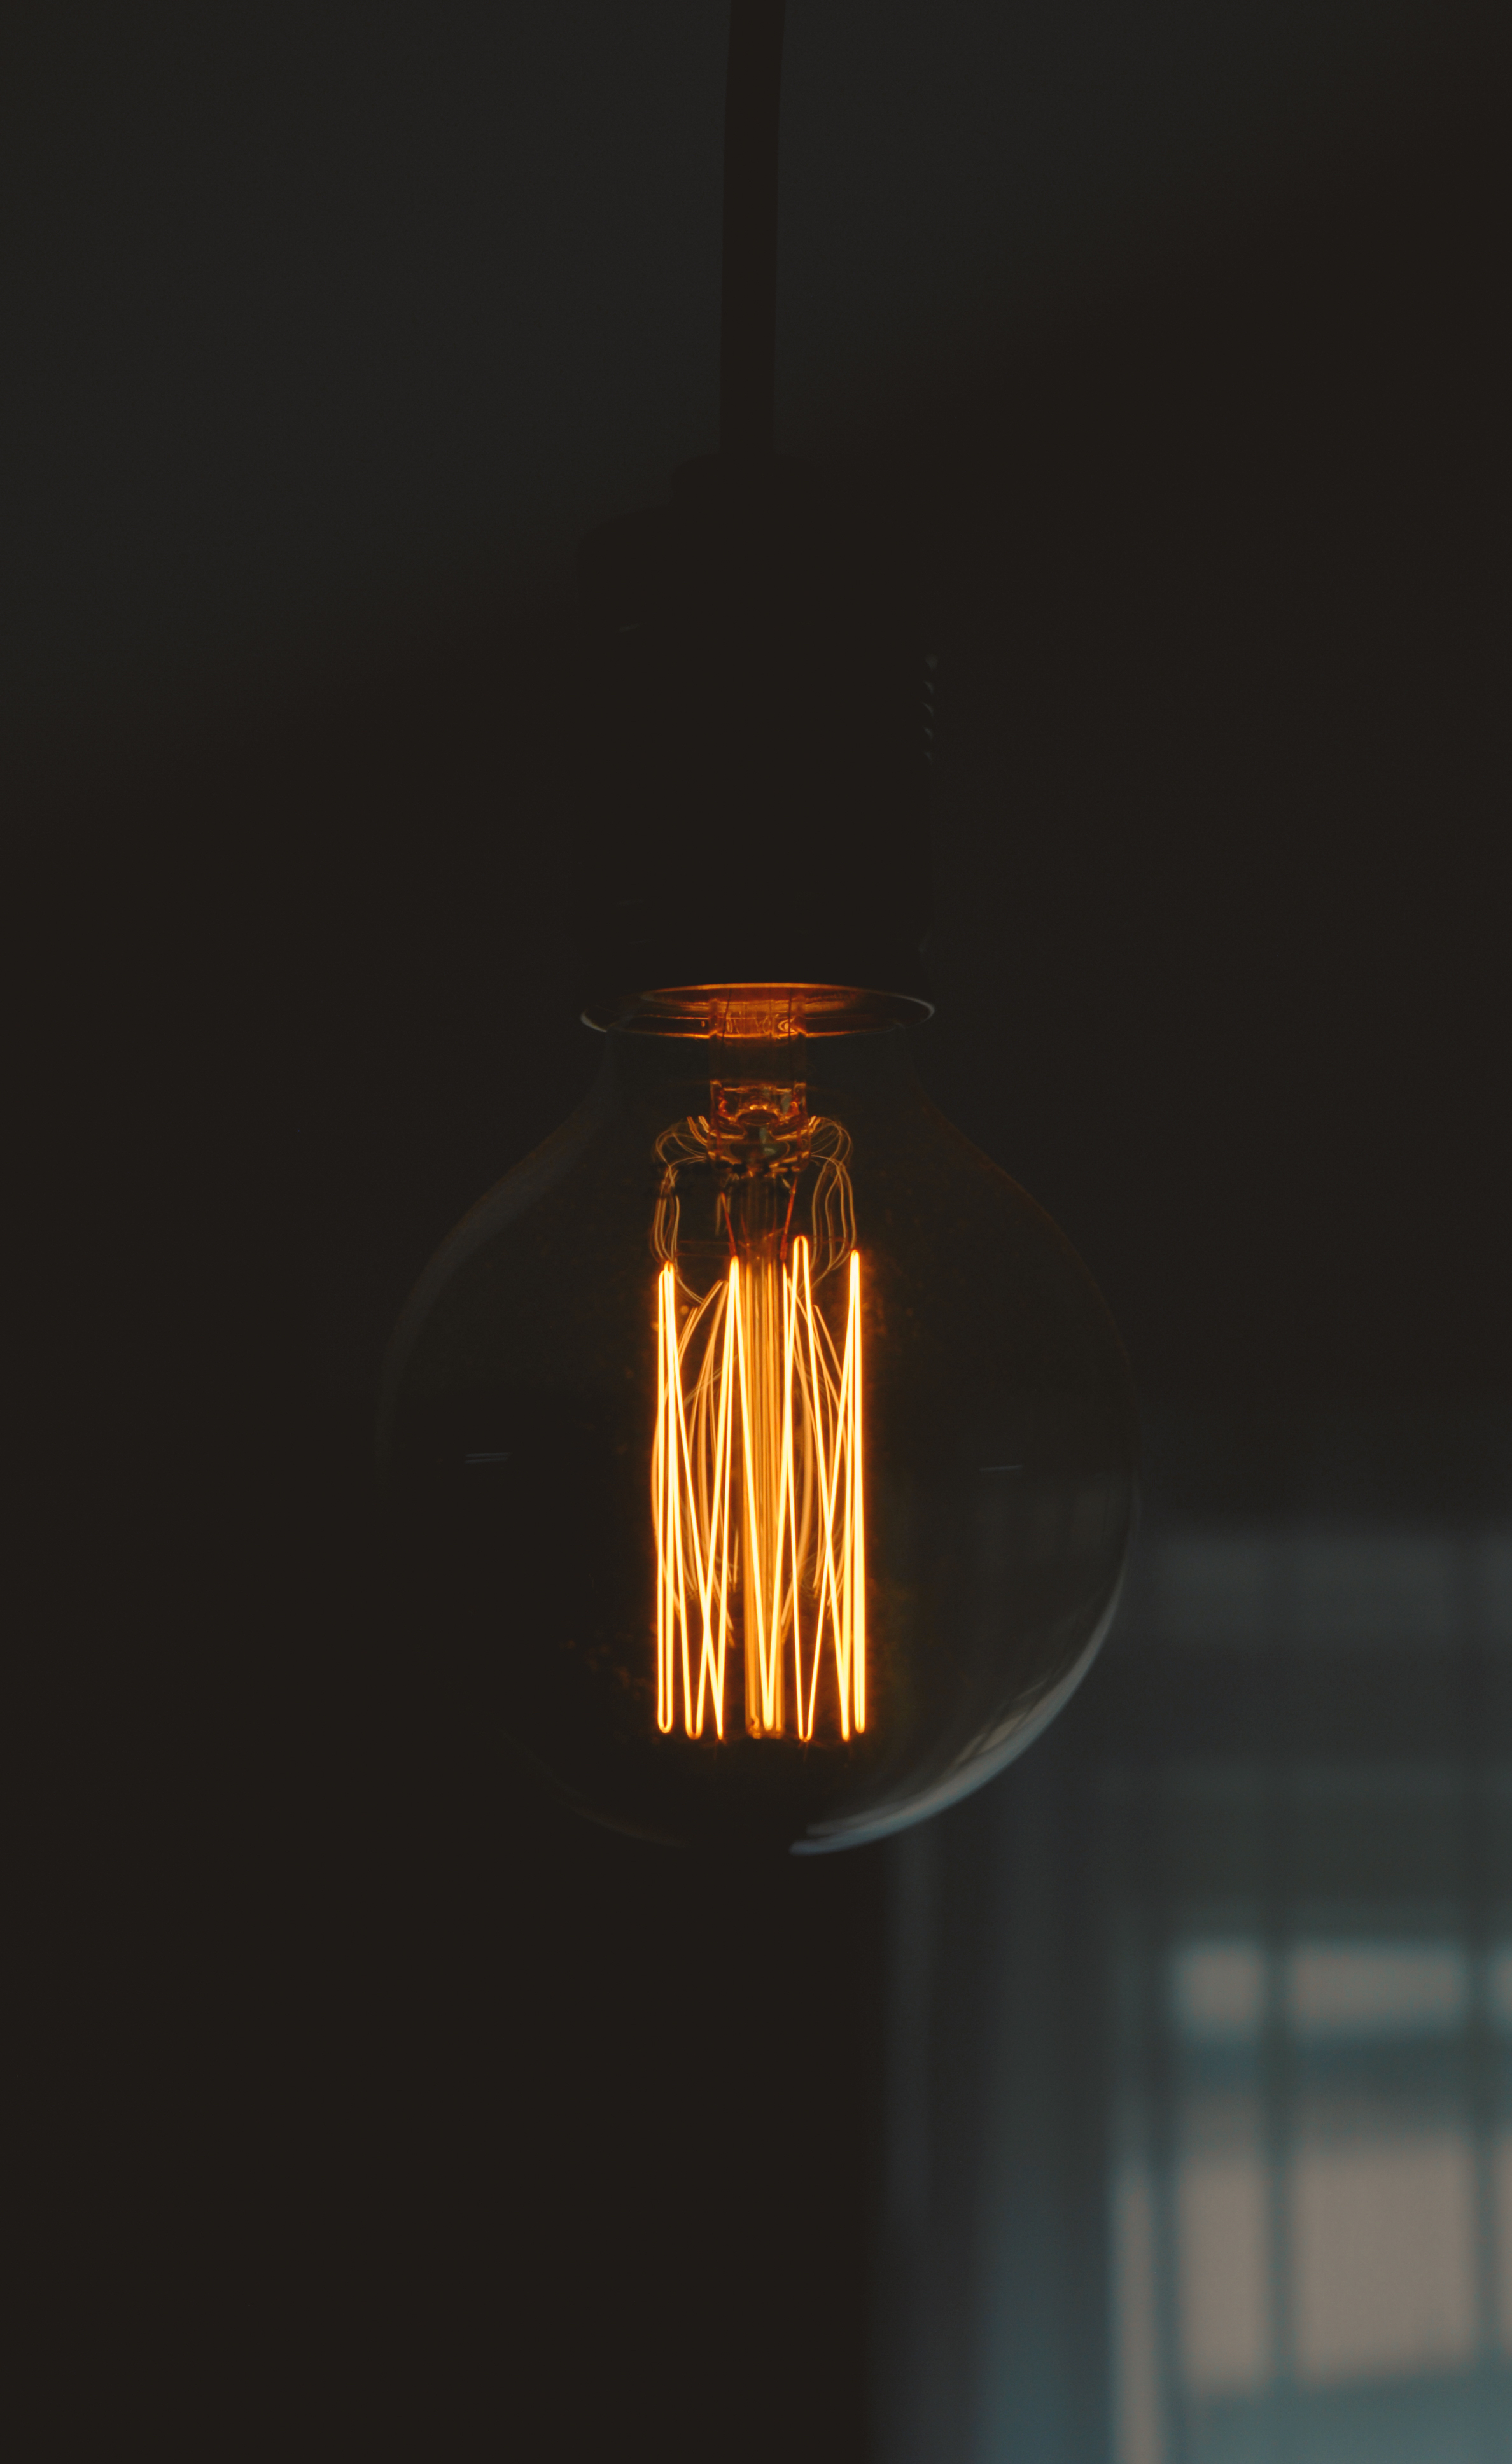
light, white, golden, reflection, flame, glow, darkness, lamp, black, yellow, lighting, lightbulb, light fixture, incandescent light bulb